Arthur Wollaston Bartholomew

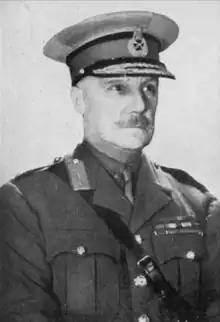
Major General Arthur Wollaston Bartholomew

Major General Arthur Wollaston Bartholomew, (5 May 1878 – 29 January 1945) was a senior British Army officer who served as Commander of British Troops in China from 1935 to 1938.